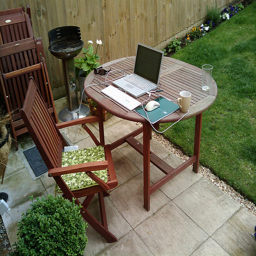
A table in a back yard with a laptop computer on it.
A laptop computer sitting on a table outside in a yard.
A computer sits on a card table, outside near a lawn.
a backyard patio table and chair set up as a workstation with a laptop, mouse, and keyboard
A laptop computer atop a wooden table on a patio.